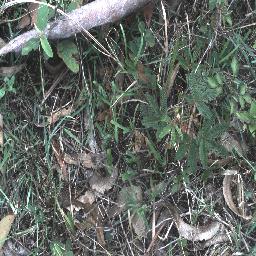
Label: negative